A Place Further than the Universe

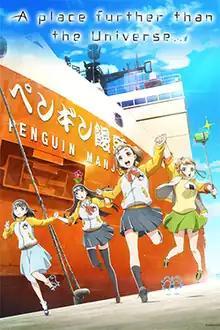
Key visual

is an original Japanese anime television series produced by Madhouse. The series is directed by Atsuko Ishizuka, written by Jukki Hanada and features character designs by Takahiro Yoshimatsu. It aired in Japan between January and March 2018.